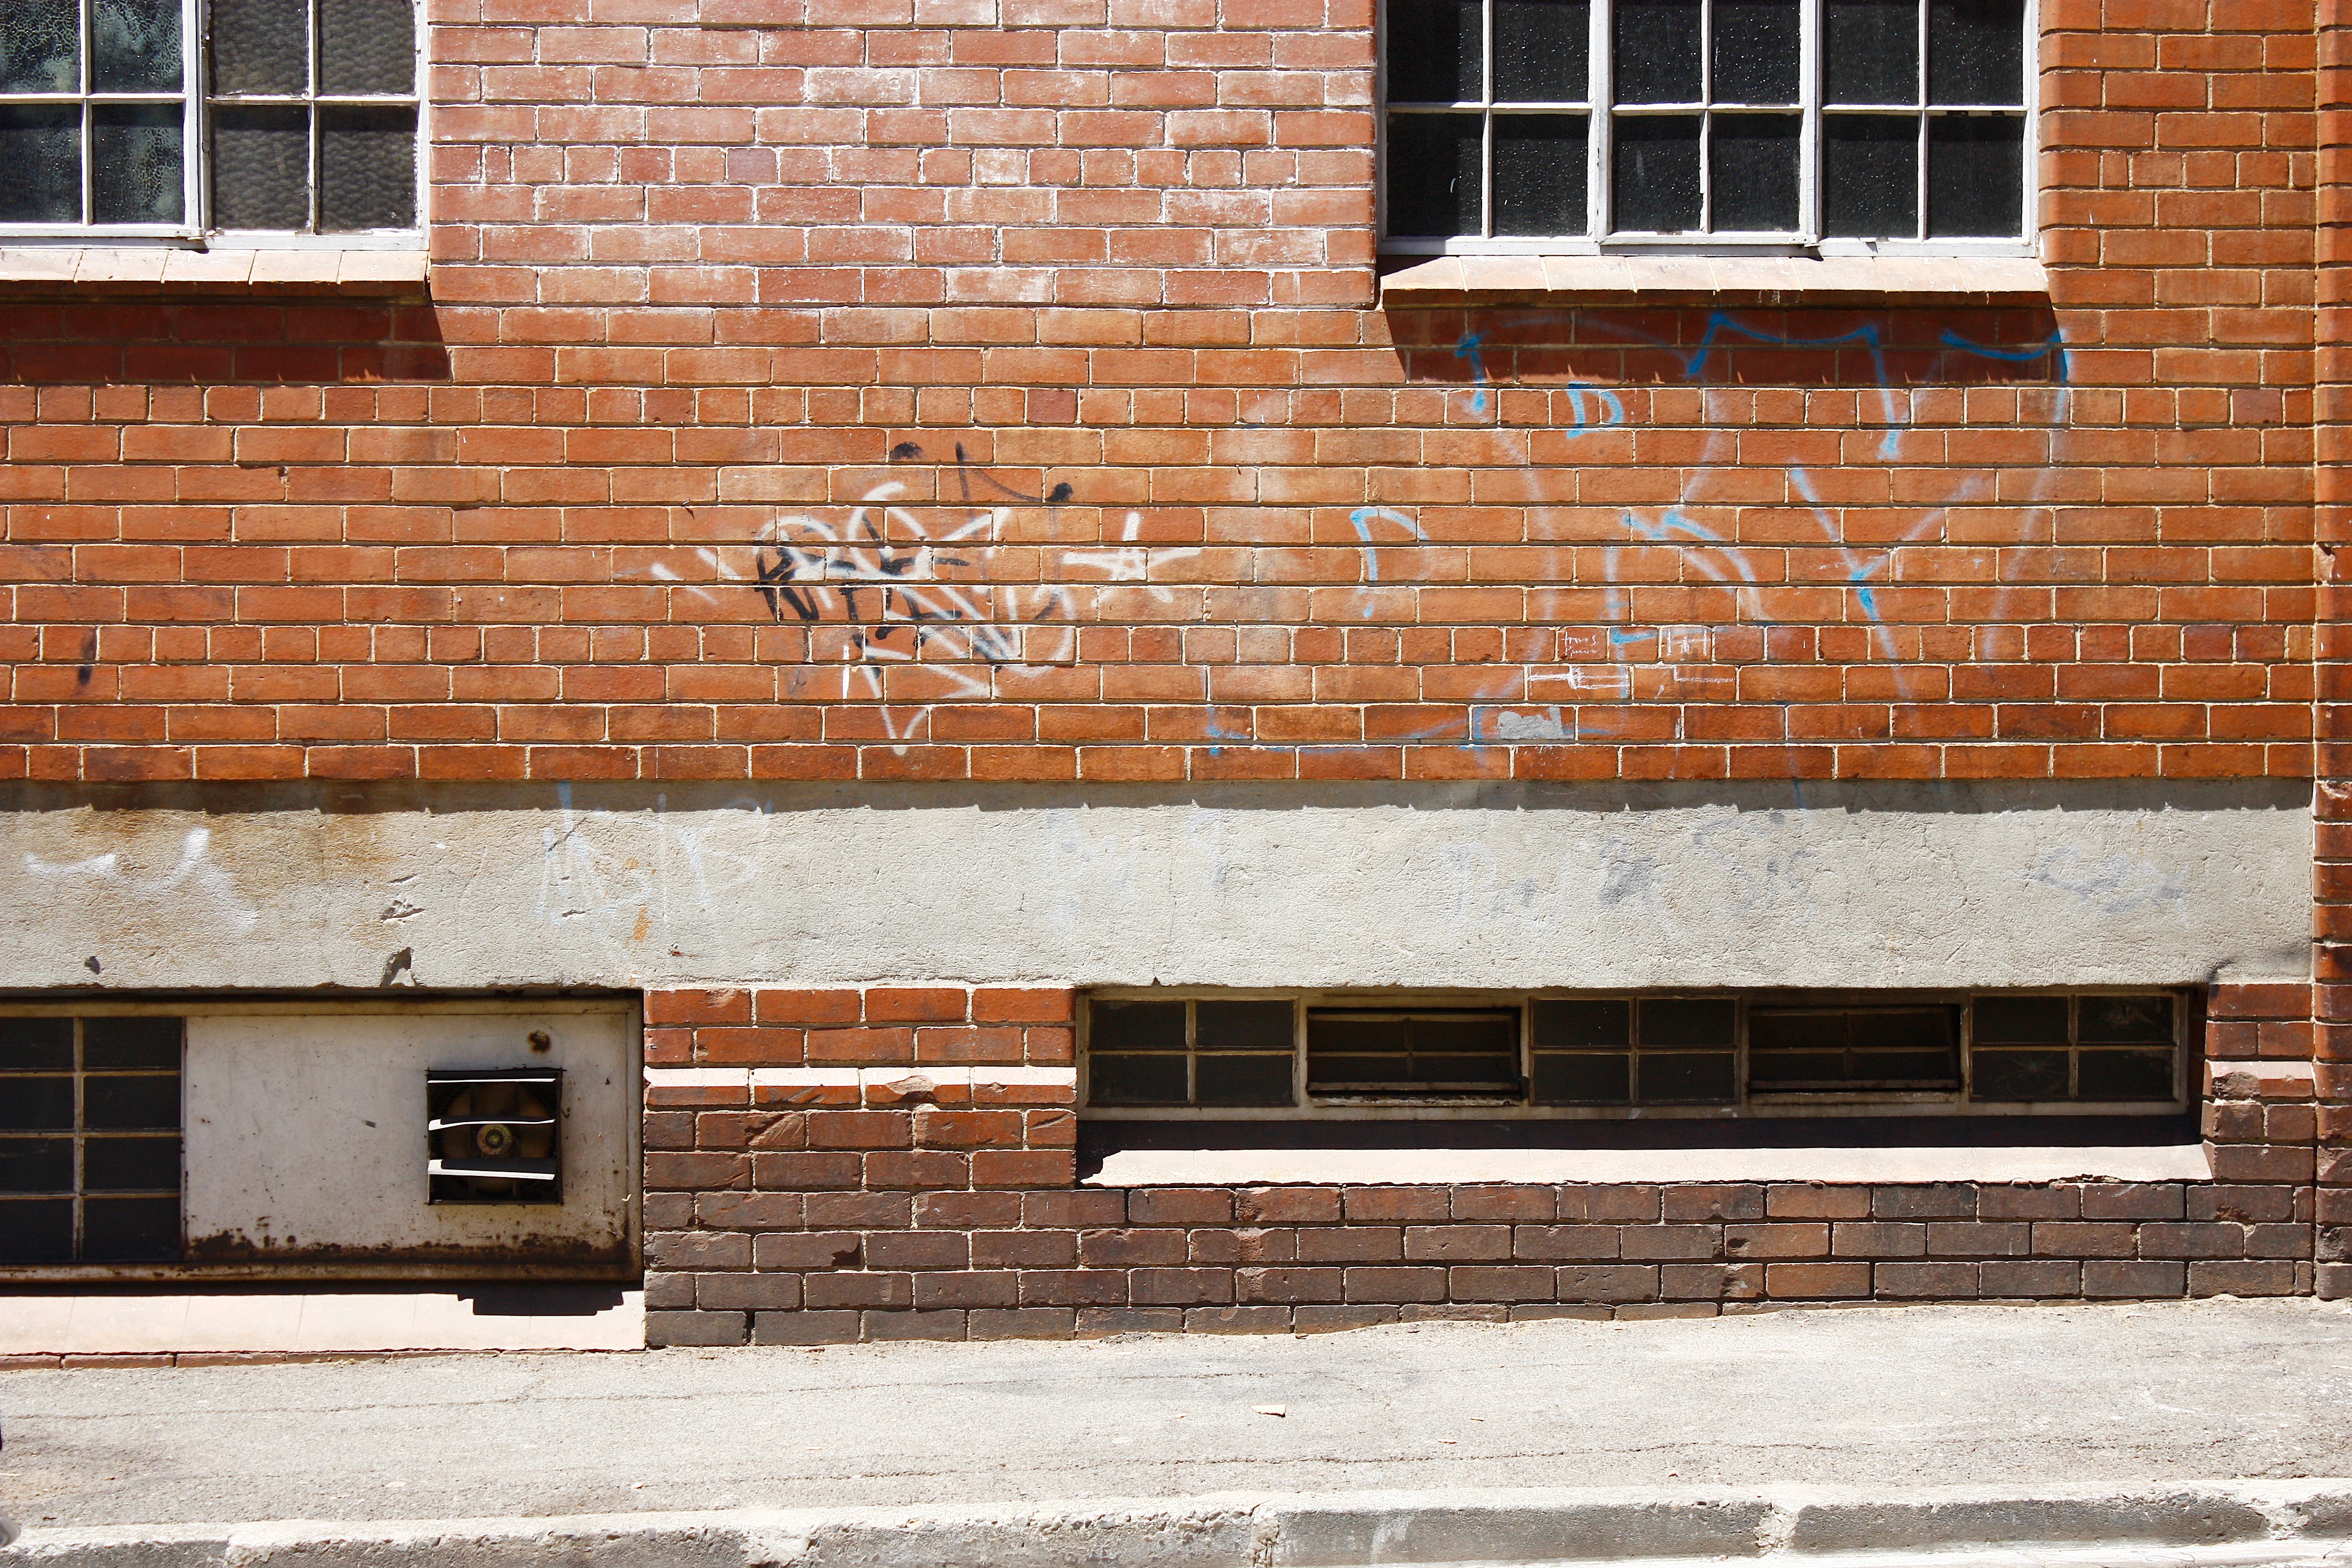
wood, window, wall, facade, brick, graffiti, door, material, spray paint, brickwork, graffitti, urban area